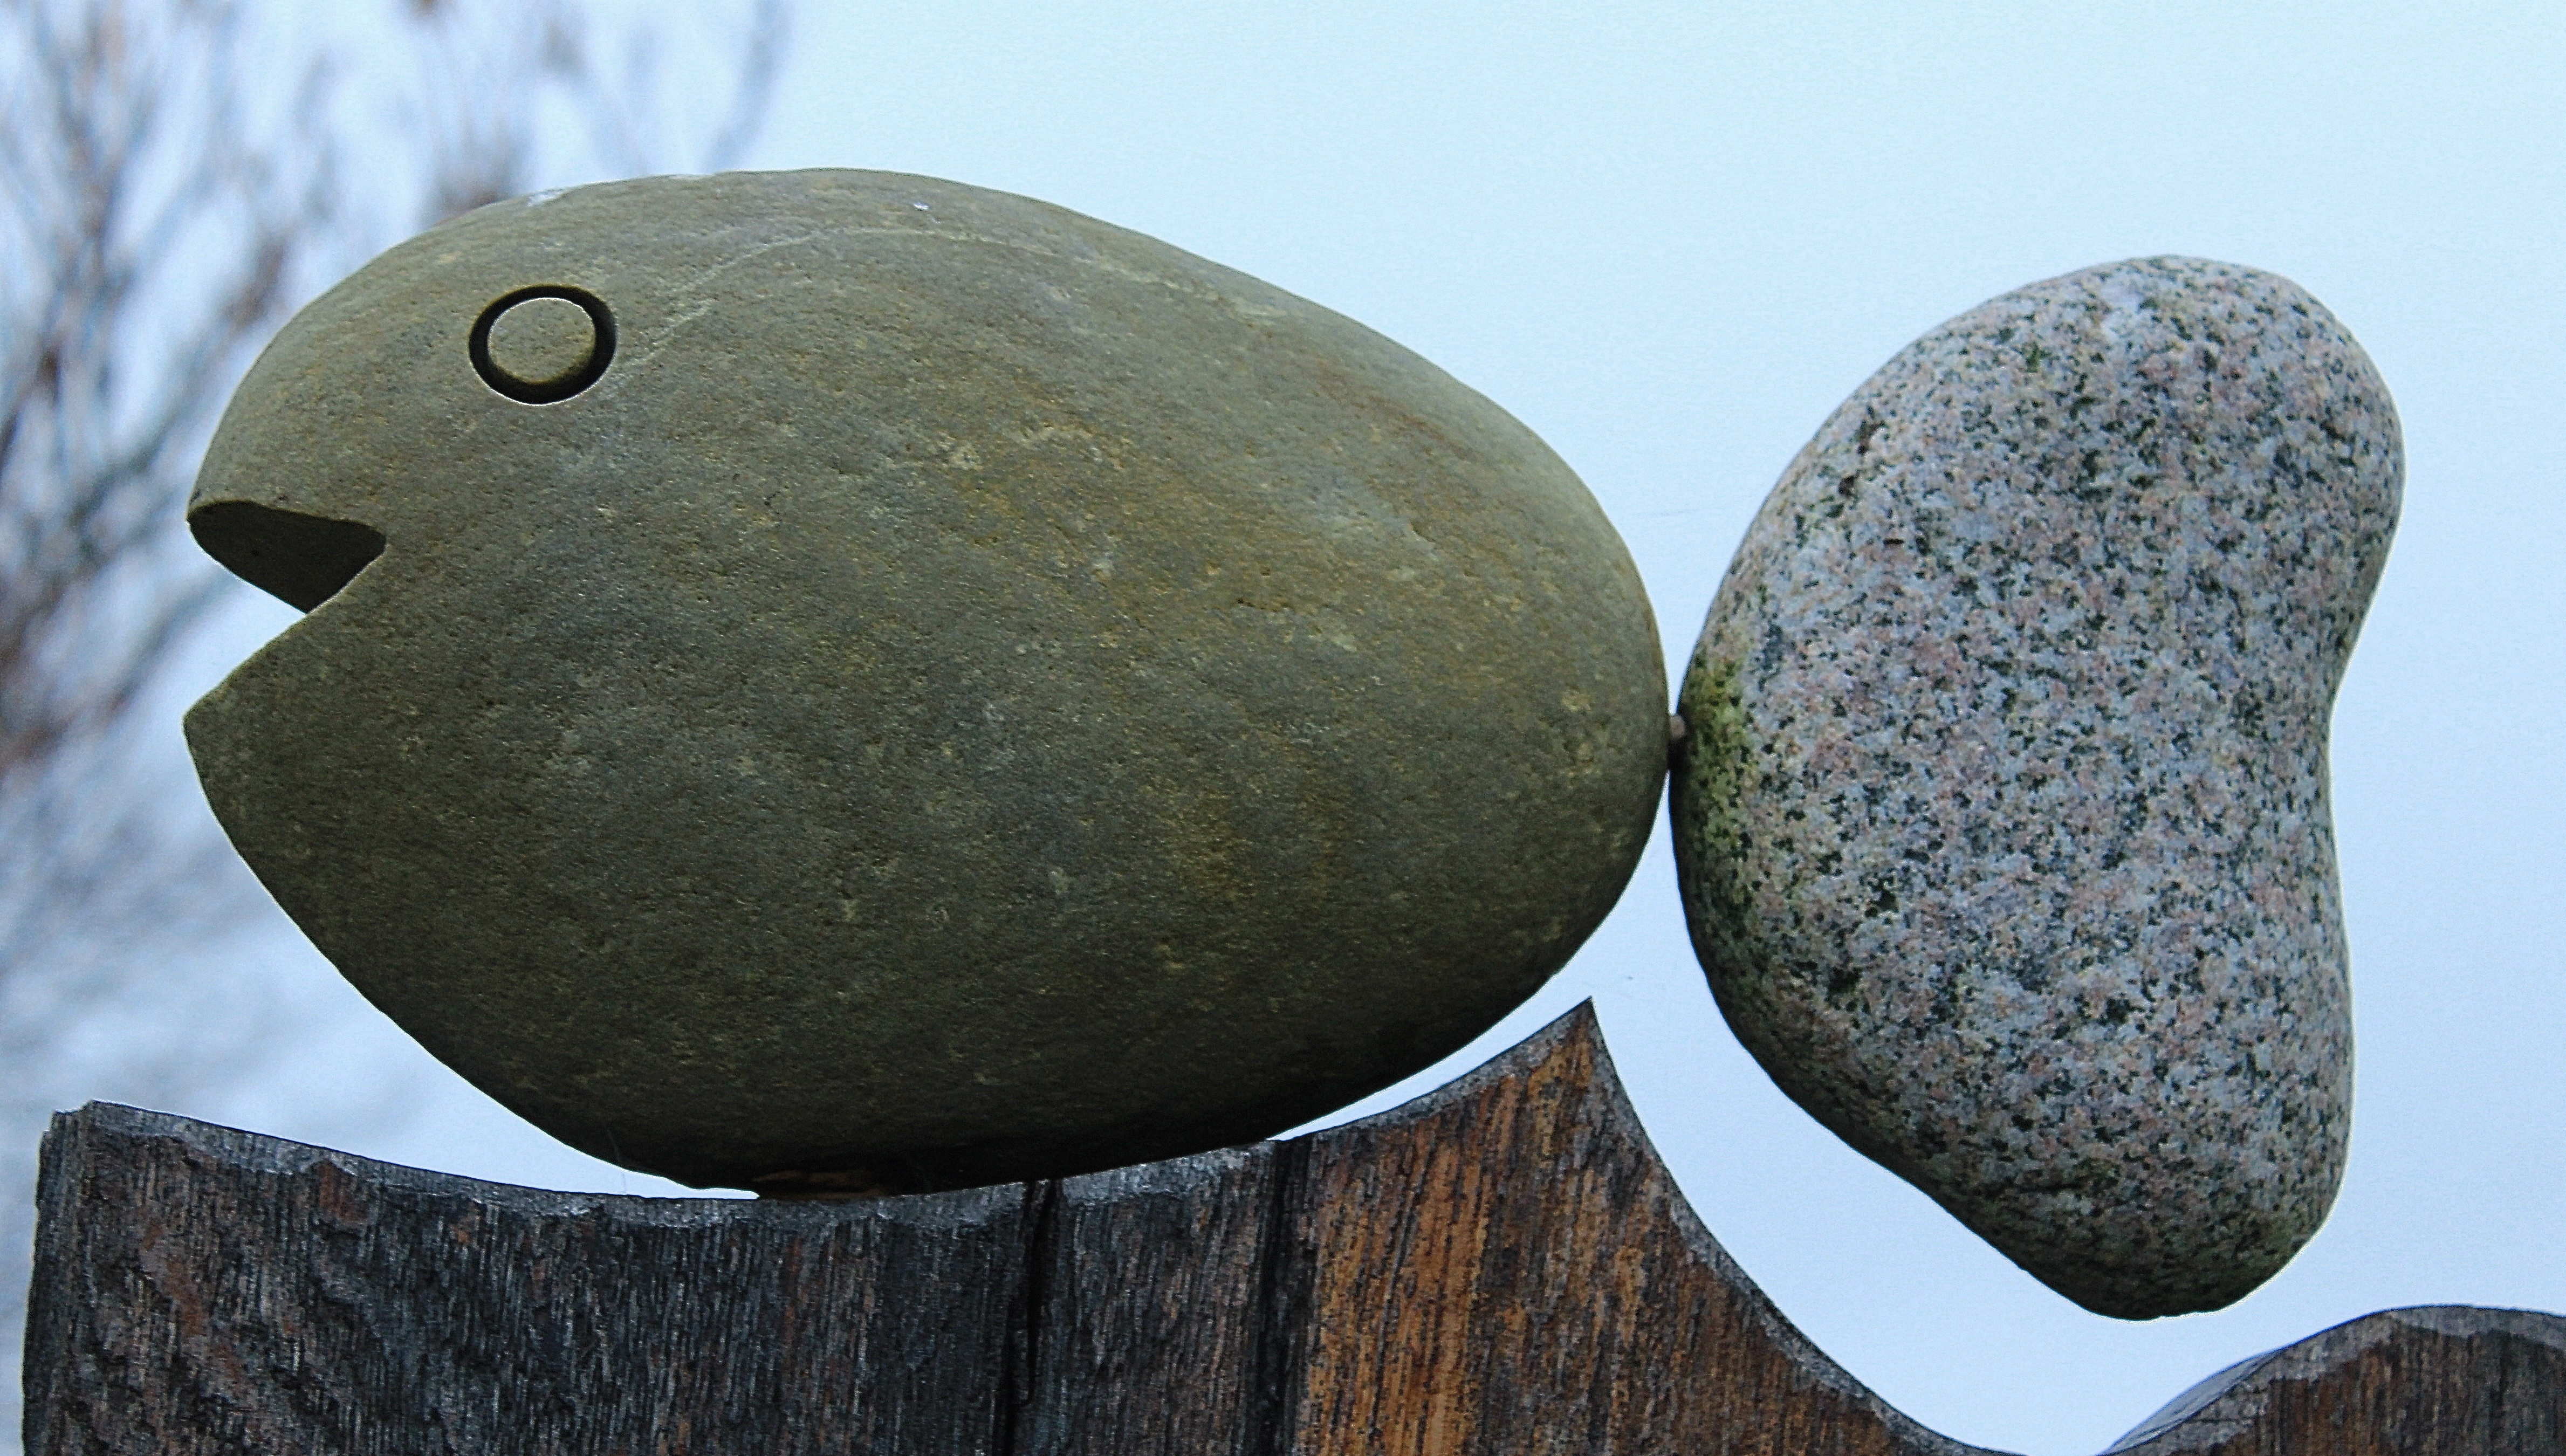
rock, stone, ceramic, pebble, fish, material, sculpture, art, figure, organ, stone fish